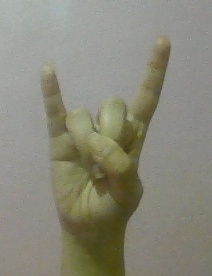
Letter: la